Stone of Silver Creek

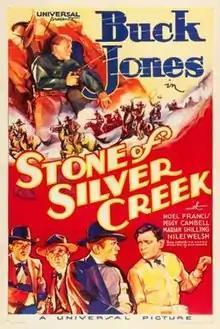
Theatrical release poster

Stone of Silver Creek is a 1935 American Western film directed by Nick Grinde, written by Earle Snell, and starring Buck Jones, Noel Francis, Niles Welch, Marion Shilling, Peggy Campbell and Murdock MacQuarrie. It was released on April 15, 1935, by Universal Pictures.